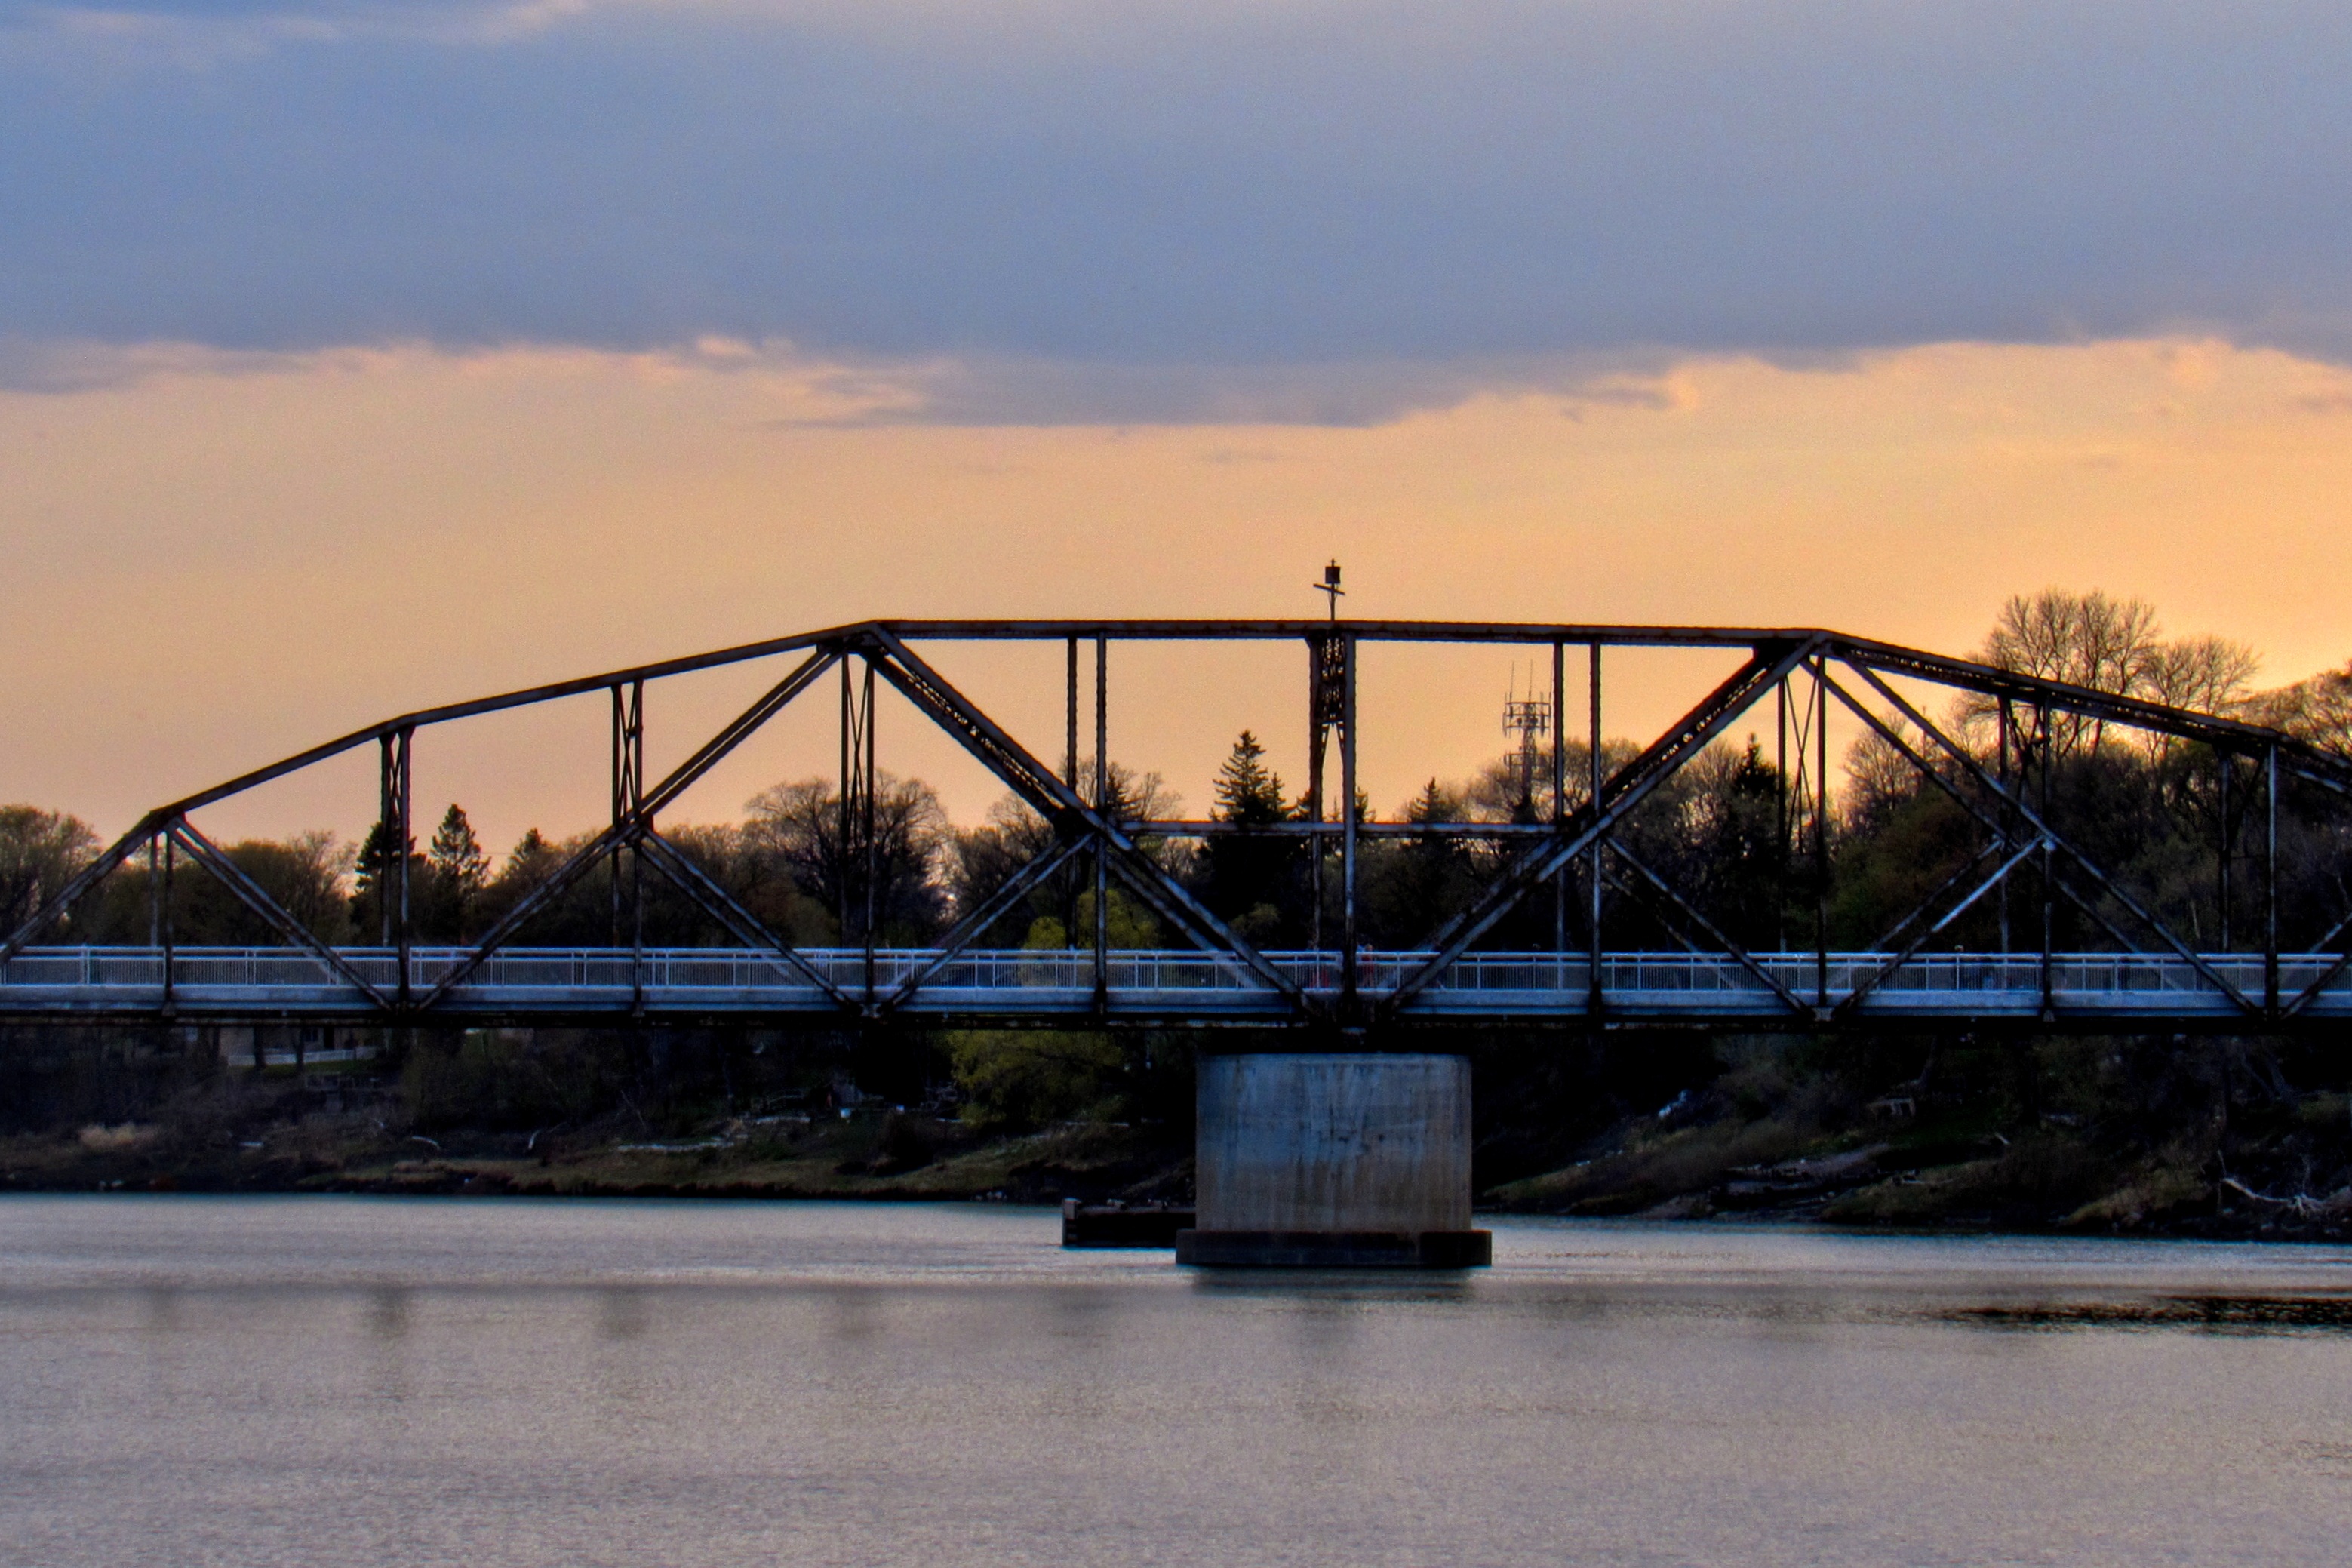
outdoor, architecture, sunset, bridge, morning, city, urban, river, cityscape, dusk, evening, reflection, architectural, cable stayed bridge, truss bridge, nonbuilding structure